Papal ban of Freemasonry

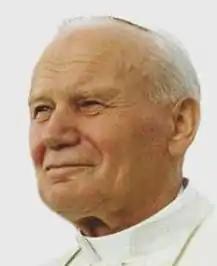
Pope John Paul II, who personally approved the 1983 Declaration on Masonic Associations from the Congregation for the Doctrine of the Faith

In 1983, Cardinal Joseph Ratzinger, who later became Pope Benedict XVI, prefect of the Congregation for the Doctrine of the Faith, with the personal approval of Pope John Paul II, issued a "Declaration on Masonic Associations", which reiterated the Church's objections to Freemasonry. The 1983 declaration states that "faithful who enroll in Masonic associations are in a state of grave sin and may not receive Holy Communion. ... the Church's negative judgment in regard to Masonic association(s) remains unchanged since their principles have always been considered irreconcilable with the doctrine of the Church and therefore membership in them remains forbidden. "stipulated that neither" nor "allowed an individual bishop or bishops' conferences to permit Catholics to belong to masonic lodges."